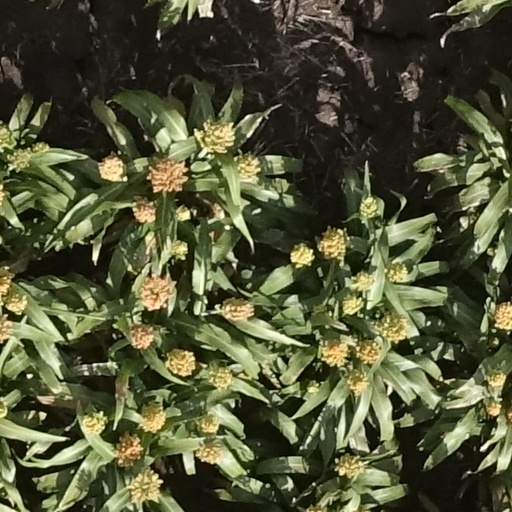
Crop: sorghum